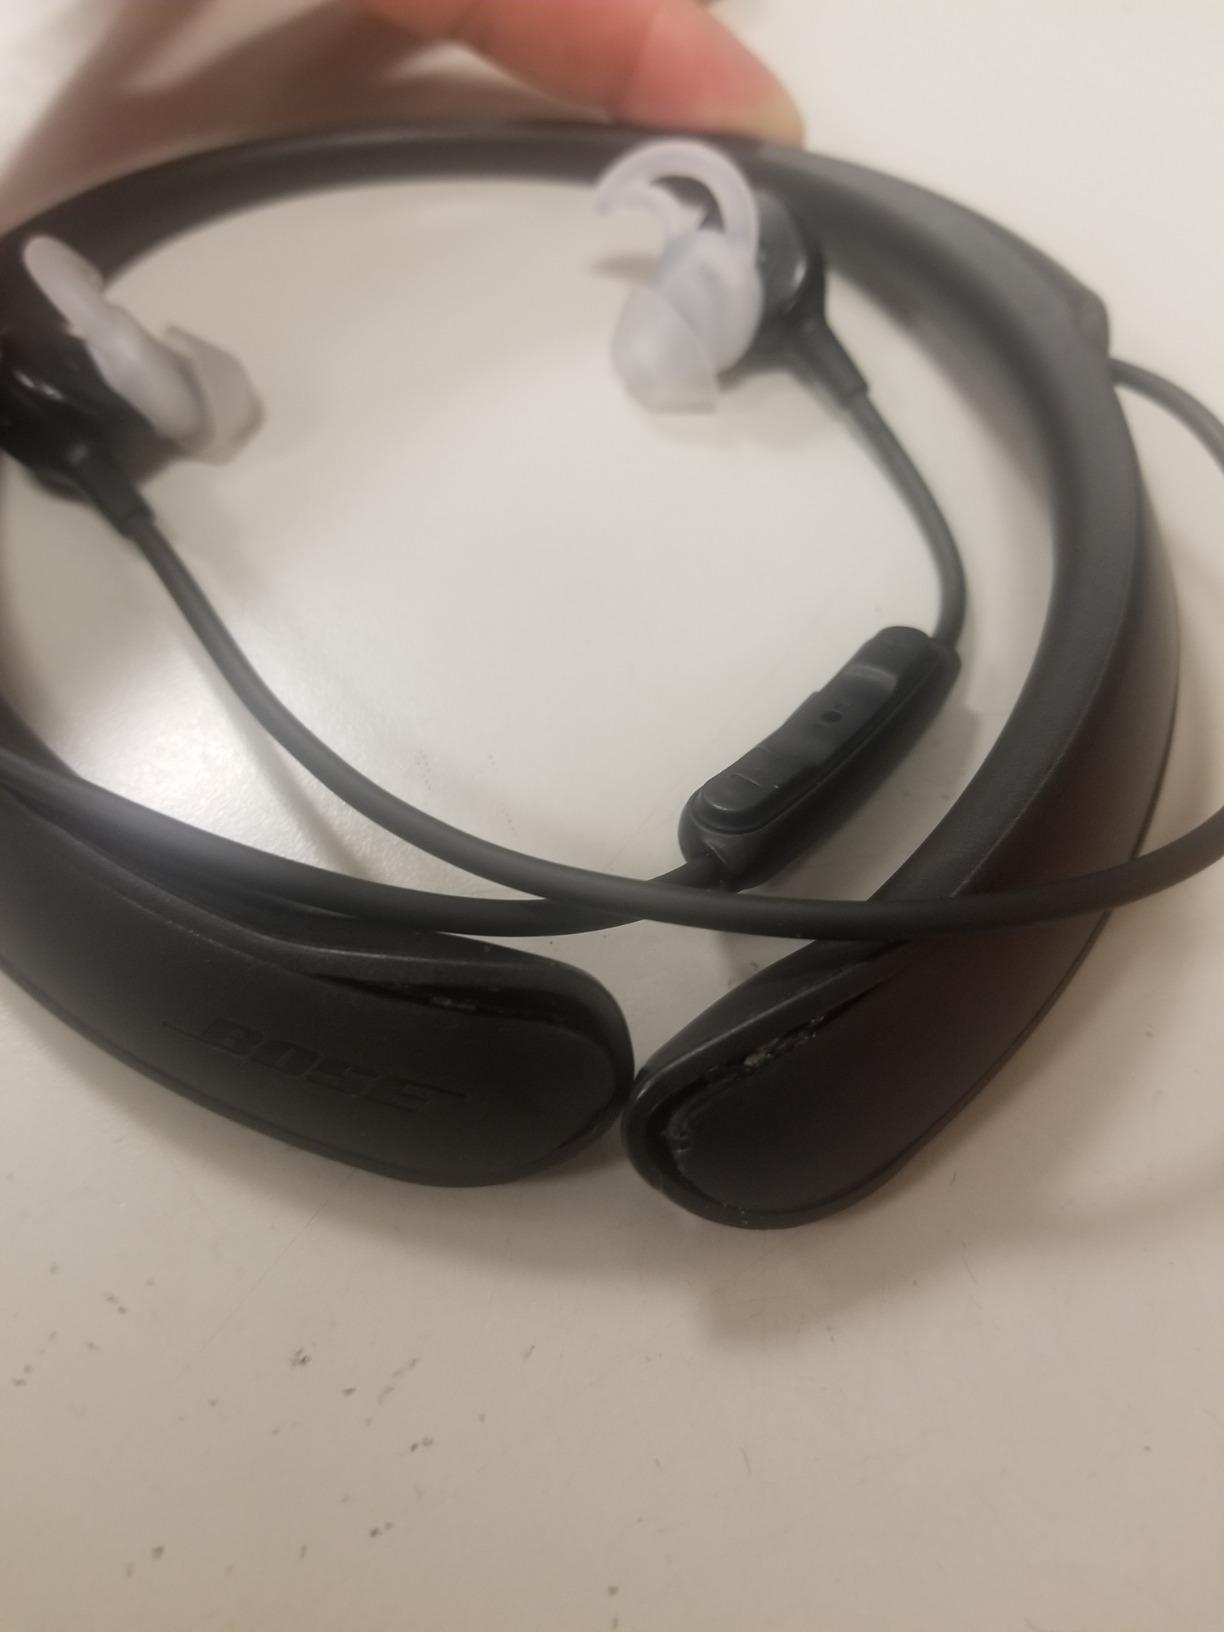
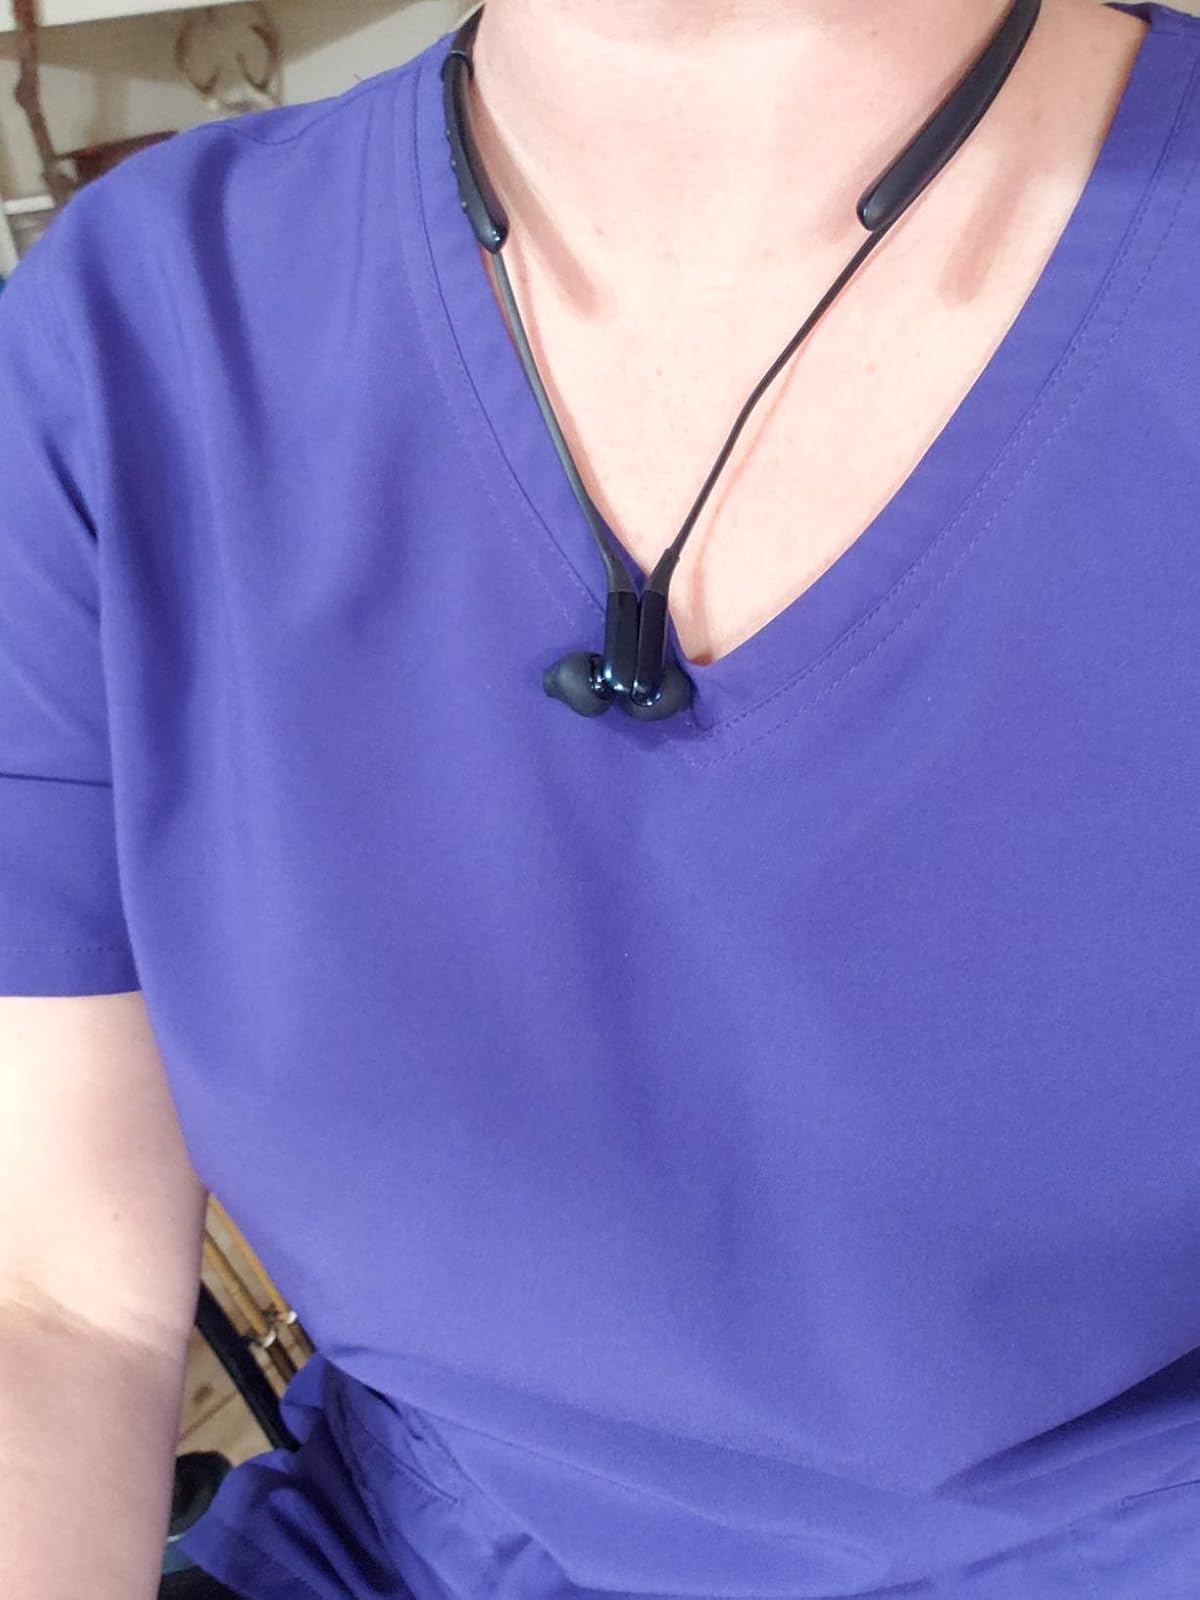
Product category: headphones
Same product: no